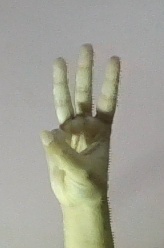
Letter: thaa